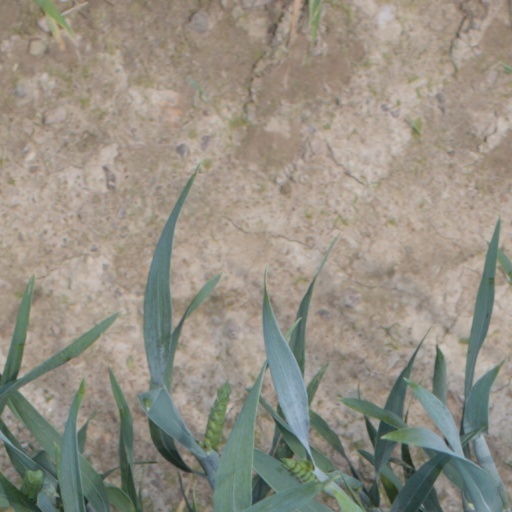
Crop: wheat